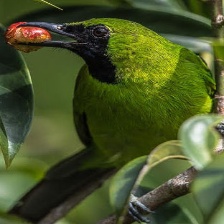
Species: BORNEAN LEAFBIRD
Scientific name: CHLOROPSIS KINABALUENSIS